Shiosai

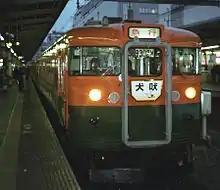
165 series EMU on a special "Inubō" revival working in November 2002

The "Shiosai" service was introduced from 10 March 1975 following the completion of electrification of the Sōbu Main Line in October 1974, using 9-car 183 series EMUs, replacing five of the seven daily diesel-powered express services that operated between / and .